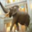
Label: elephant